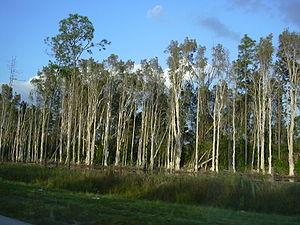
Les cent espèces envahissantes parmi les plus nuisibles du monde sont recensées dans une liste élaborée par le Groupe de spécialistes des espèces envahissantes de la Commission de la sauvegarde des espèces de l'Union internationale pour la conservation de la nature, dans le but de sensibiliser sur la complexité, l'importance et les effets des espèces exotiques envahissantes. Cette liste est citée dans diverses publications scientifiques.